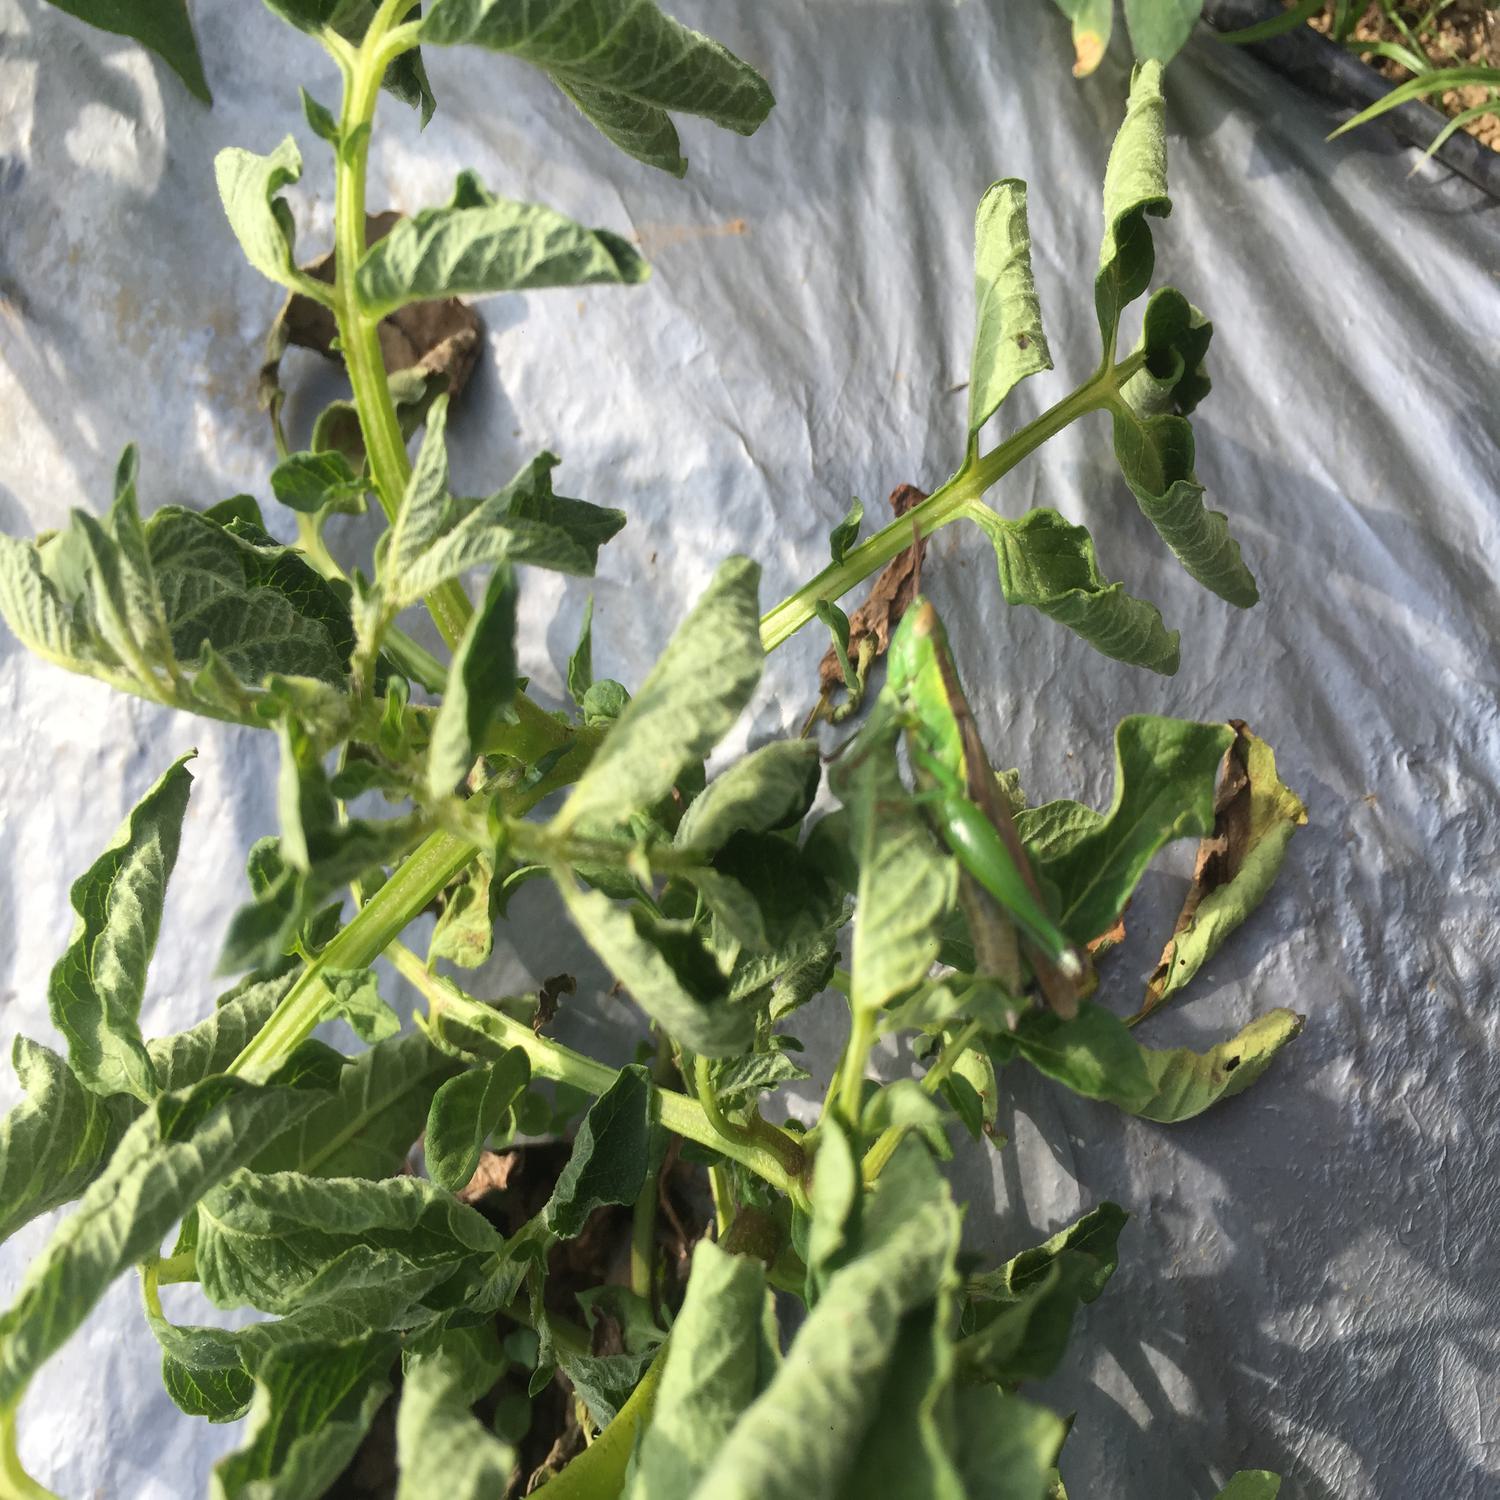
Etiqueta: Pudricion_Parda